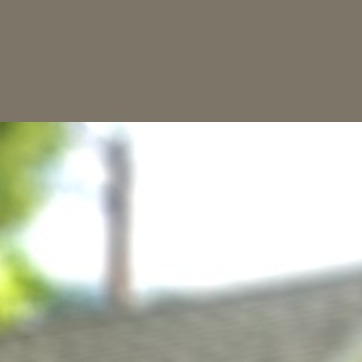
Material: sky